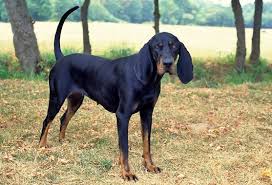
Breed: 225-n000062-black_and_tan_coonhound